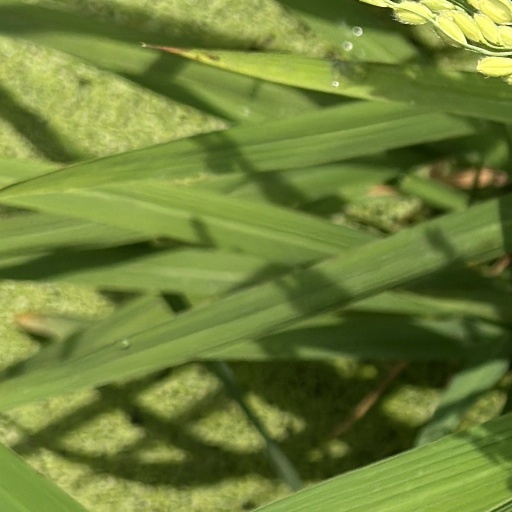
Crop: rice